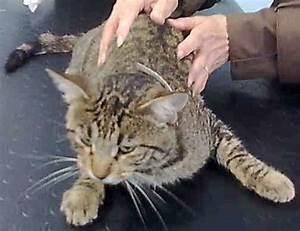
cat